The Falls (1980 film)

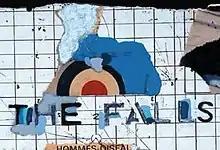

The Falls is a 1980 film directed by Peter Greenaway. It was Greenaway's first feature-length film after many years making shorts. It does not have a traditional dramatic narrative; it takes the form of a mock documentary in 92 short parts.